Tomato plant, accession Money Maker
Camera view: bottom (45 deg); turntable rotation: 150 degrees
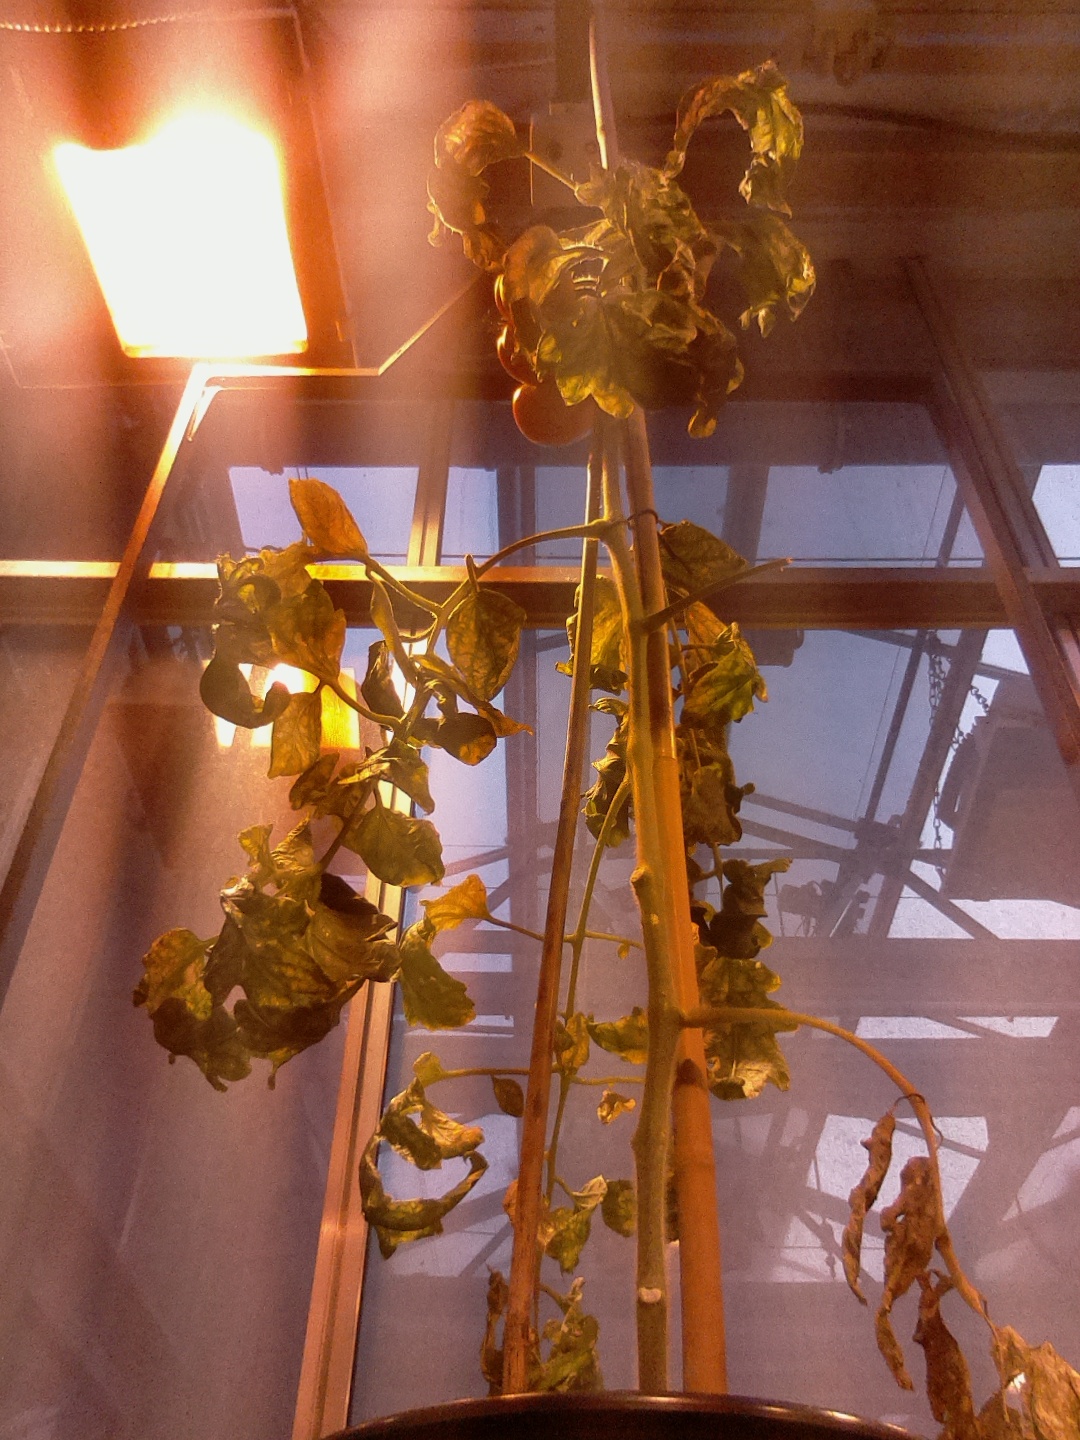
BBCH growth stage 85: 50%-60% of fruits show typical fully ripe color